Mariano de Aycinena y Piñol

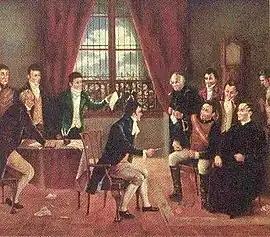
Signing of the Central America declaration of independence on September 15, 1821. Mariano de Aycinena is sitting at the center of this painting of Rafael Beltranena.

Member and leader of the most influential family in the Guatemalan region during the Spanish colonial era, he clashed with Captain General José de Bustamante y Guerra when Aycinena y Piñol was in charge of the "Ayuntamiento" (city council) in 1812.